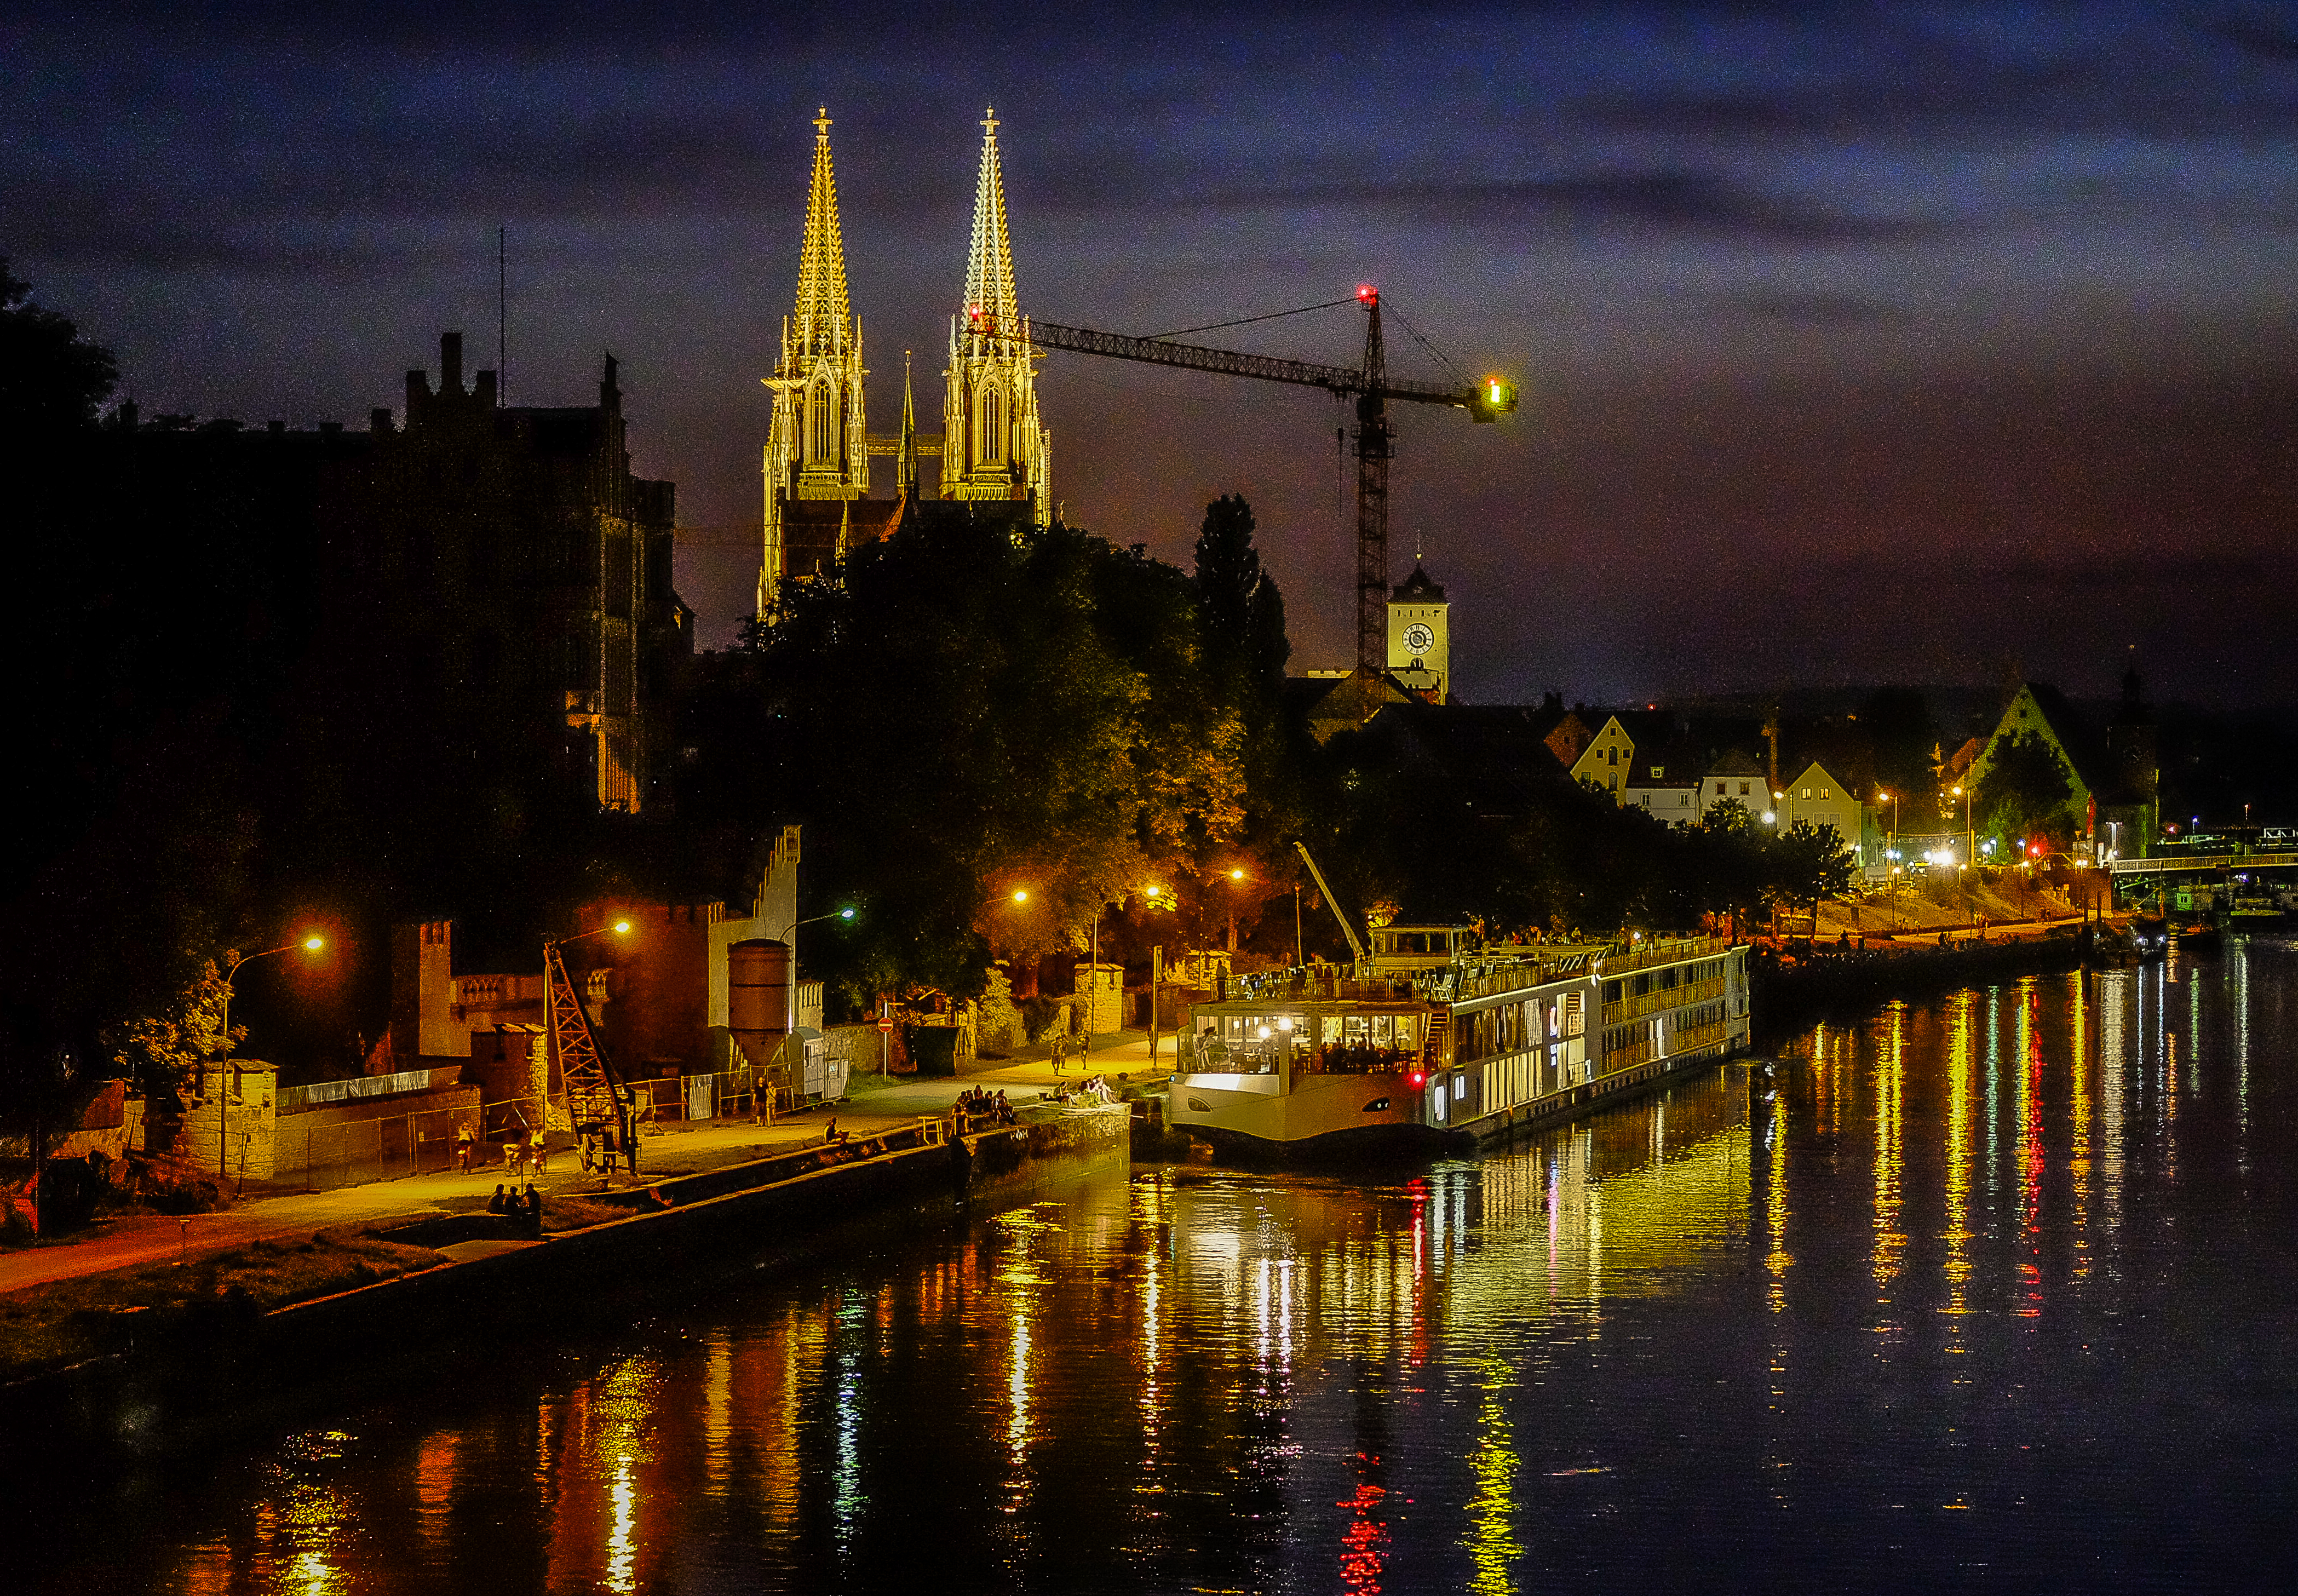
landscape, night, city, urban, cityscape, dusk, evening, reflection, landmark, cathedral, waterway, place of worship, stadt, colours, germany, deutschland, culture, landschaft, bayern, bavaria, heritage, unesco, worldheritage, kulturerbe, regensburg, oberpfalz, welterbe, weltkulturerbe, viveleratisbonne, human settlement